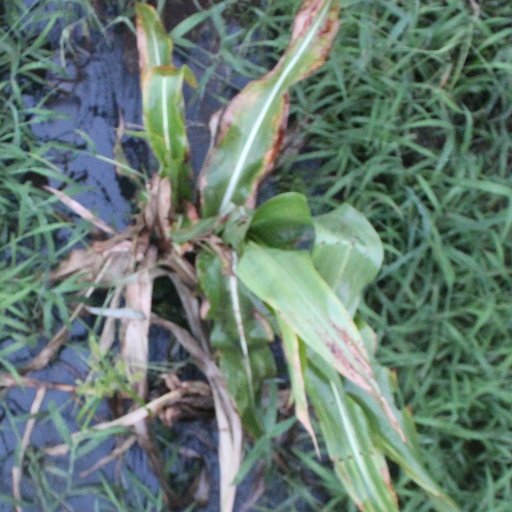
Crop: sorghum